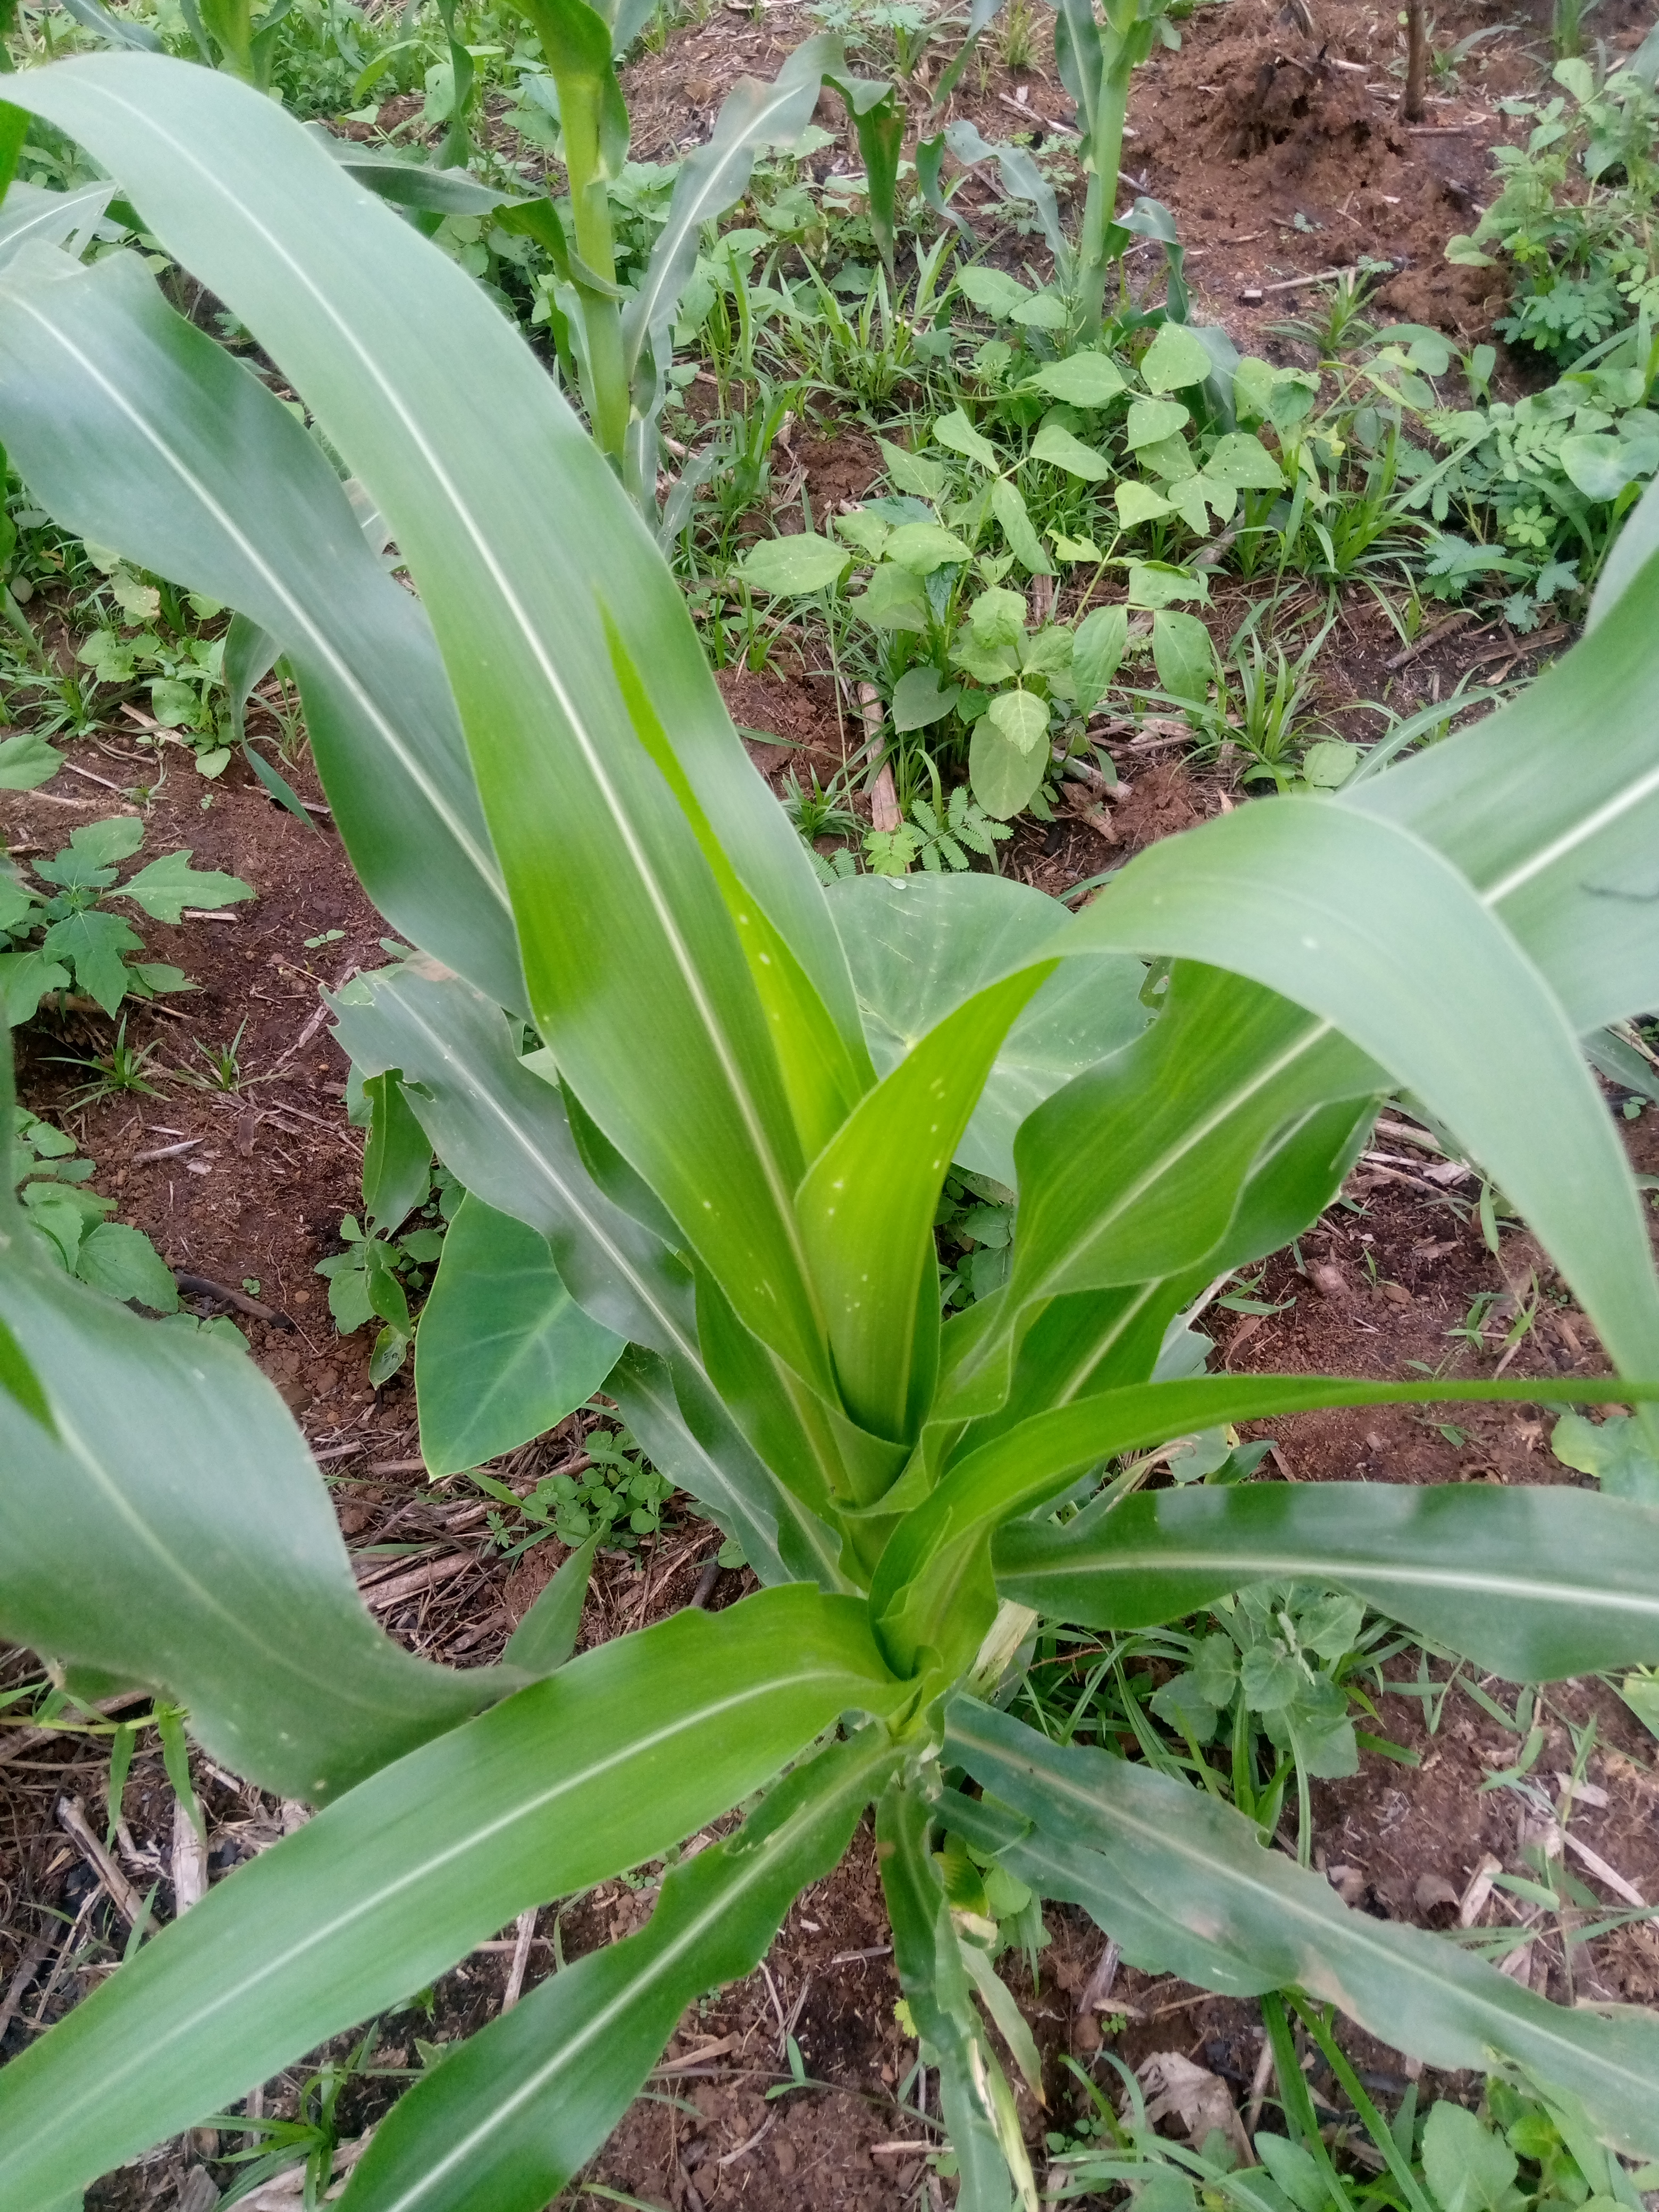
Label: spodoptera_frugiperda